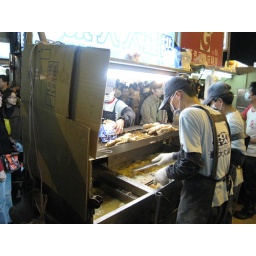
fried chicken in night market